666 – Traue keinem, mit dem du schläfst!

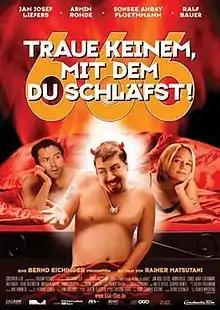
German theatrical release poster

666 – Traue keinem, mit dem du schläfst! is a 2002 German film directed by Rainer Matsutani. It is very loosely based on a few elements from the 1808 play "Faust" by Johann Wolfgang von Goethe.